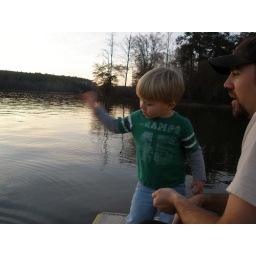
Throwing rocks in the lake